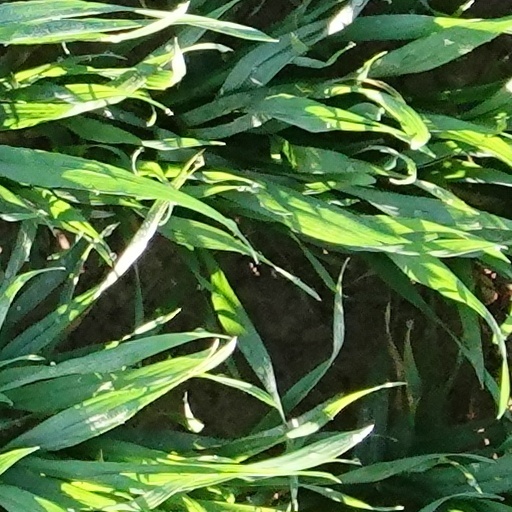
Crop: wheat